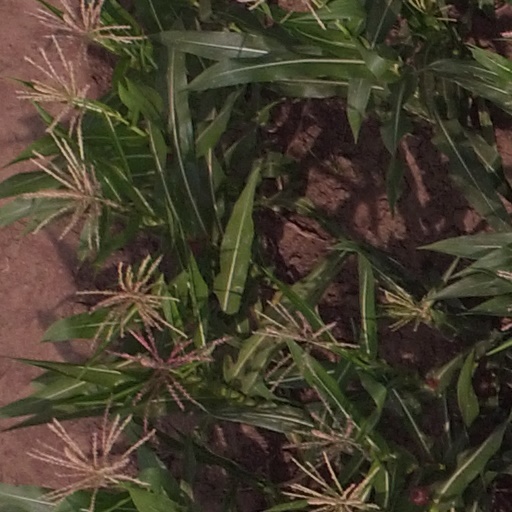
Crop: maize; corn